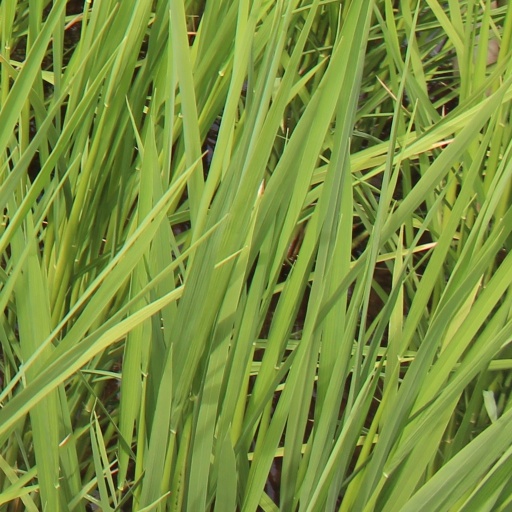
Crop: rice